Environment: real
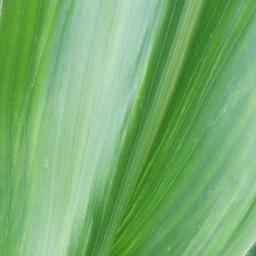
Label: healthy